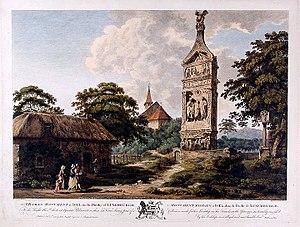
William Pars est un peintre aquarelliste de portrait et de paysage anglais. Pars était également dessinateur et illustrateur.
Igel est une municipalité de la Verbandsgemeinde Trier-Land, dans l'arrondissement de Trèves-Sarrebourg, en Rhénanie-Palatinat, dans l'ouest de l'Allemagne.